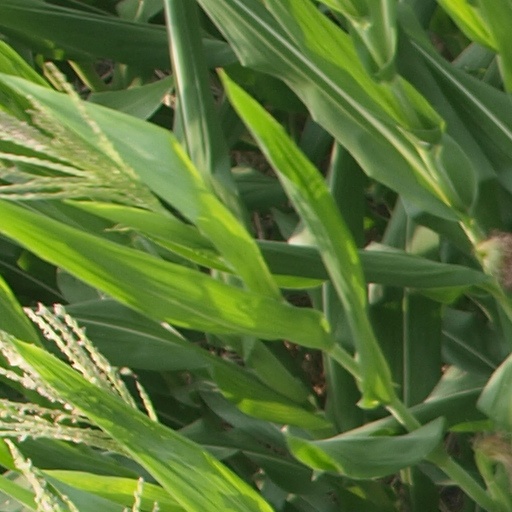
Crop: maize; corn